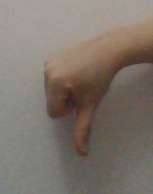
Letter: waw